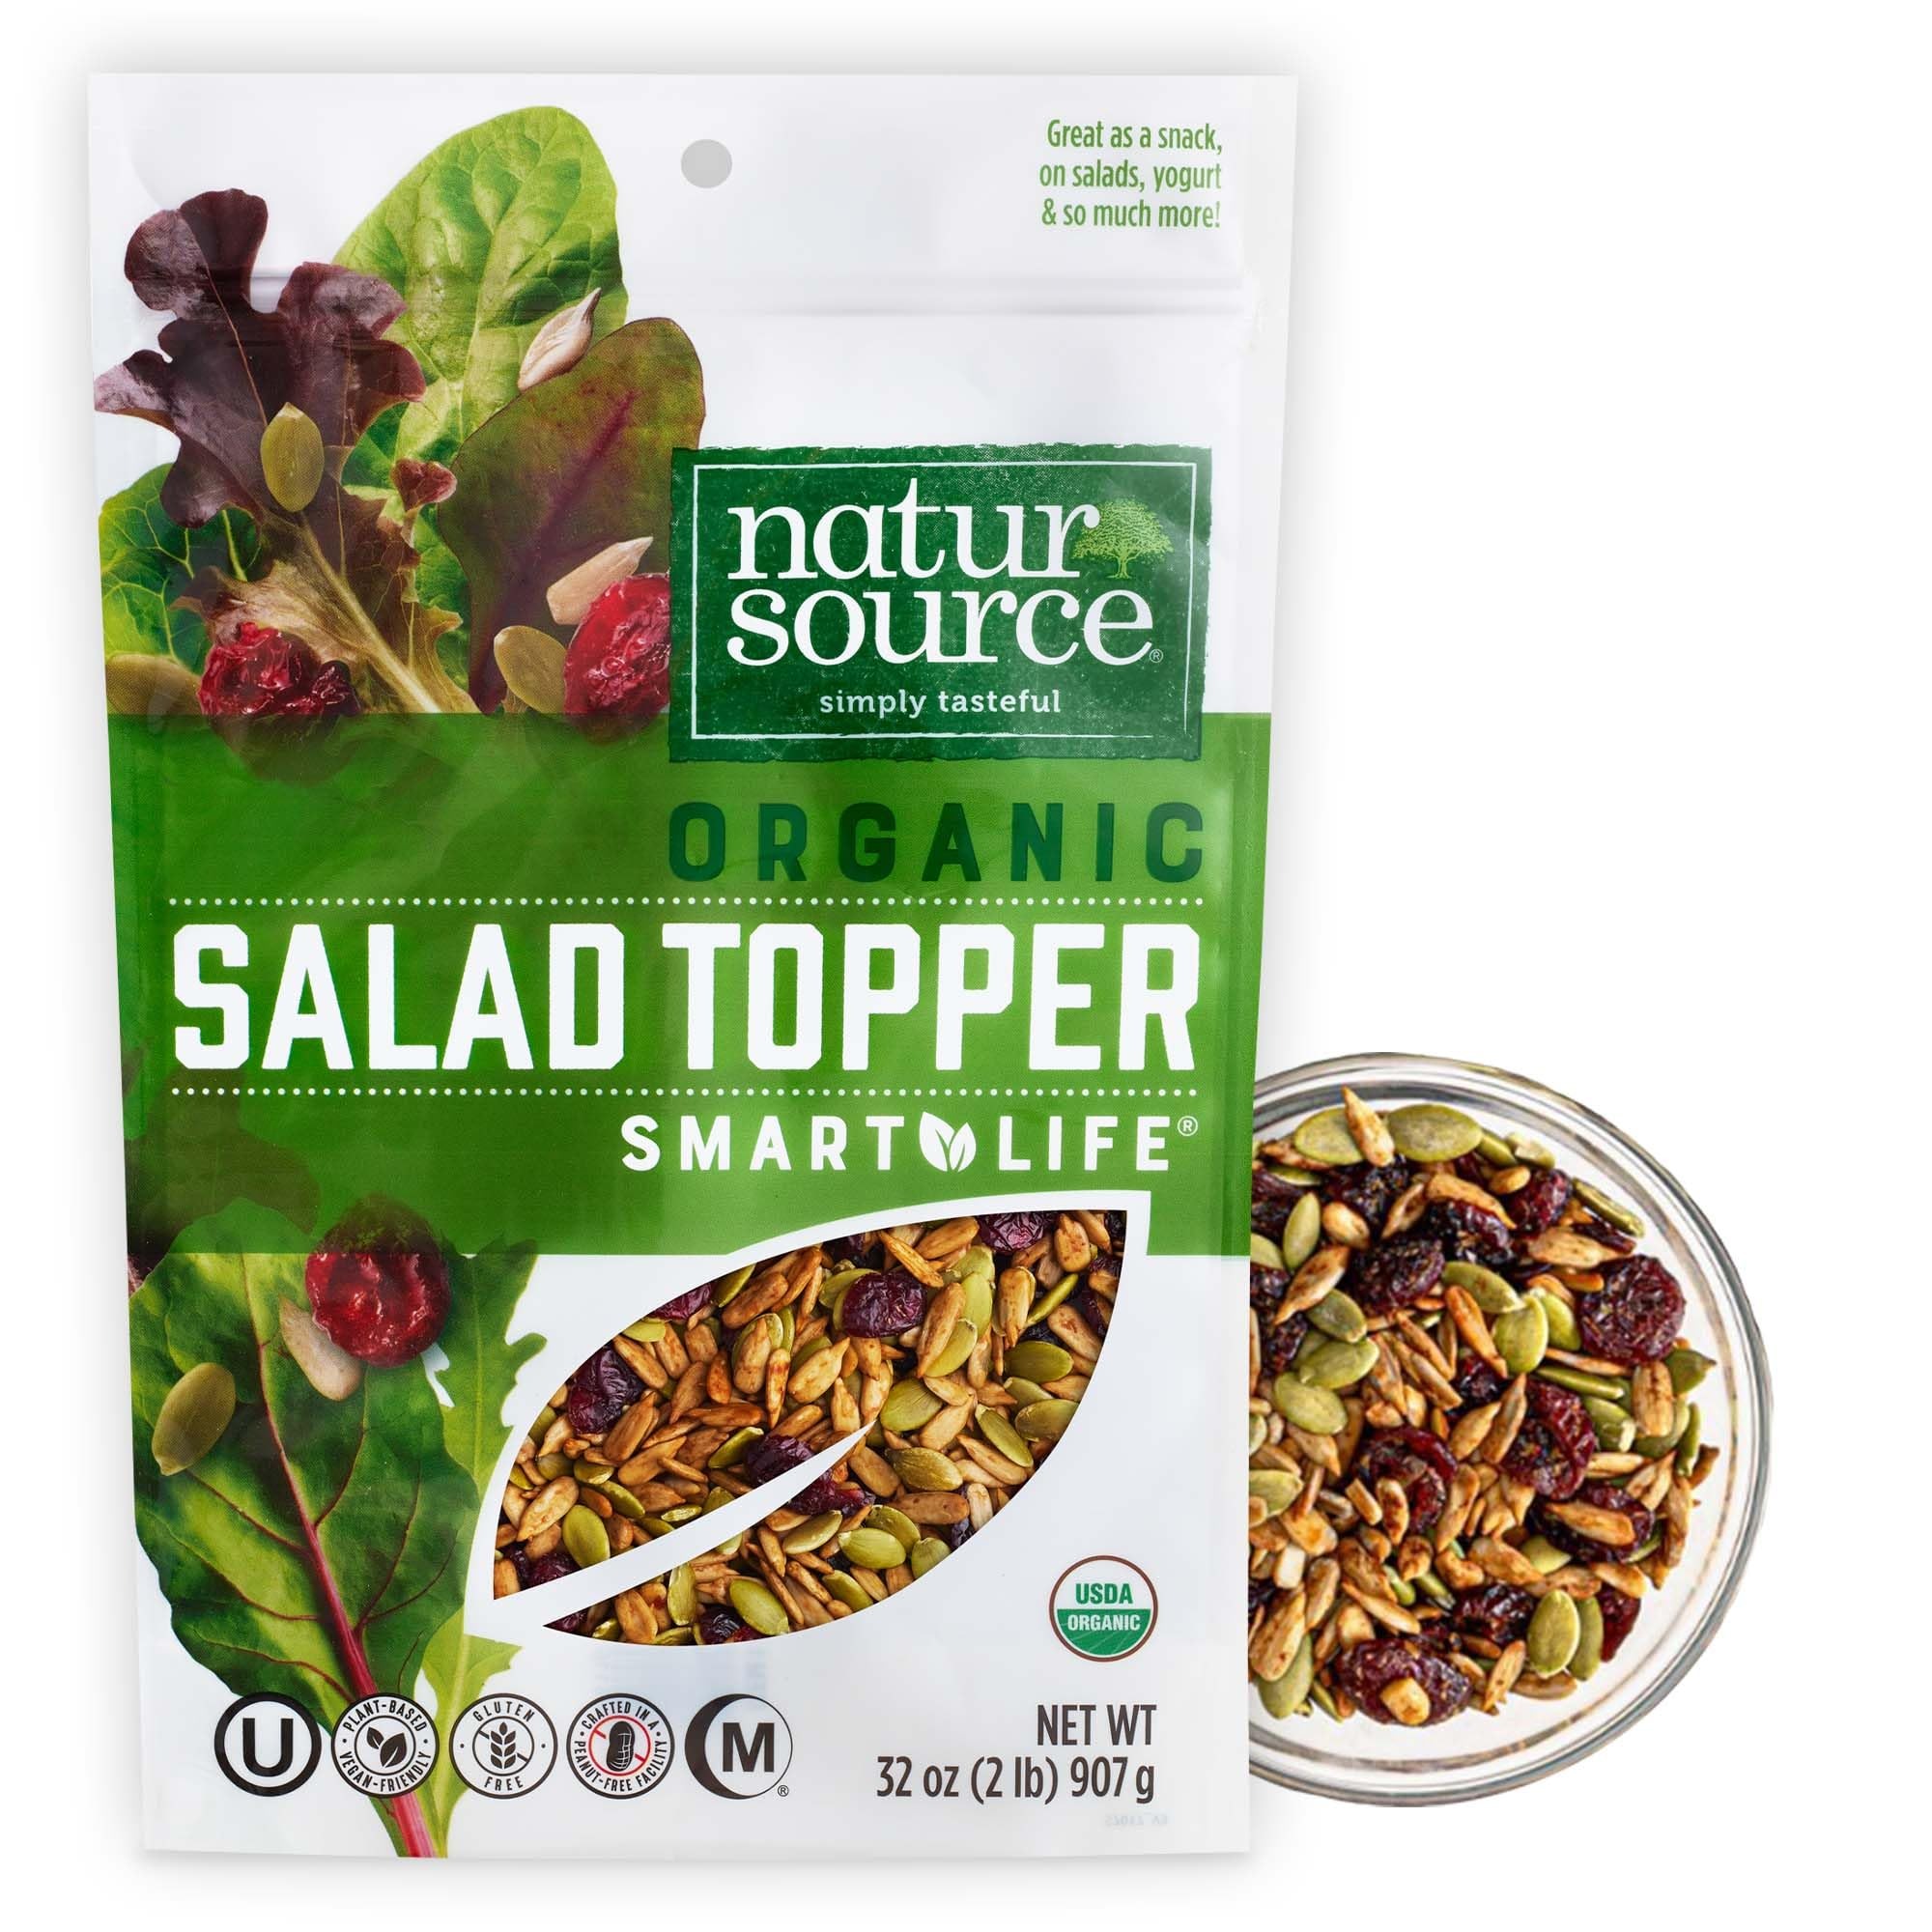
Item Name: naturSource Organic Salad Topper - Salad Toppings, Salad Mix, Salad Toppers Seeds and Cranberries (32 Ounce (Pack of 1))
Bullet Point 1: ORGANIC SALAD TOPPER - Create splendid salads with naturSource Organic Salad Topper Smart Life. It's a colorful blend of organic ruby red cranberries, pumpkin seeds, and tamari sunflower seeds
Bullet Point 2: FLAVORFUL AND NUTRITIOUS - This salad topper is sure to bring your salad to new heights of flavor & nutrition. It's certified USDA Organic and contains 5 grams of plant protein per 1 oz serving
Bullet Point 3: GO BEYOND SALAD - This mix of seeds and berries is more than just a salad topping! Top oatmeal, put it on chia seed pudding or yogurt, add to baked goods, or even put it on a smoothie bowl
Bullet Point 4: TRY OUR OTHER VARIETIES - If you're looking for delicious toppings for salads & more, try all our innovative and tasty Salad Toppers like Wildberry, Crunch and Organic Strawberry Glazed Cashew Blend
Bullet Point 5: ABOUT NATURSOURCE - At naturSource, we choose simple ingredients produced by incredible people all around the world, to create premium nut mixes, snacks & Salad Toppers that are incomparably tasty
Value: 32.0
Unit: Ounce

Price: 15.99